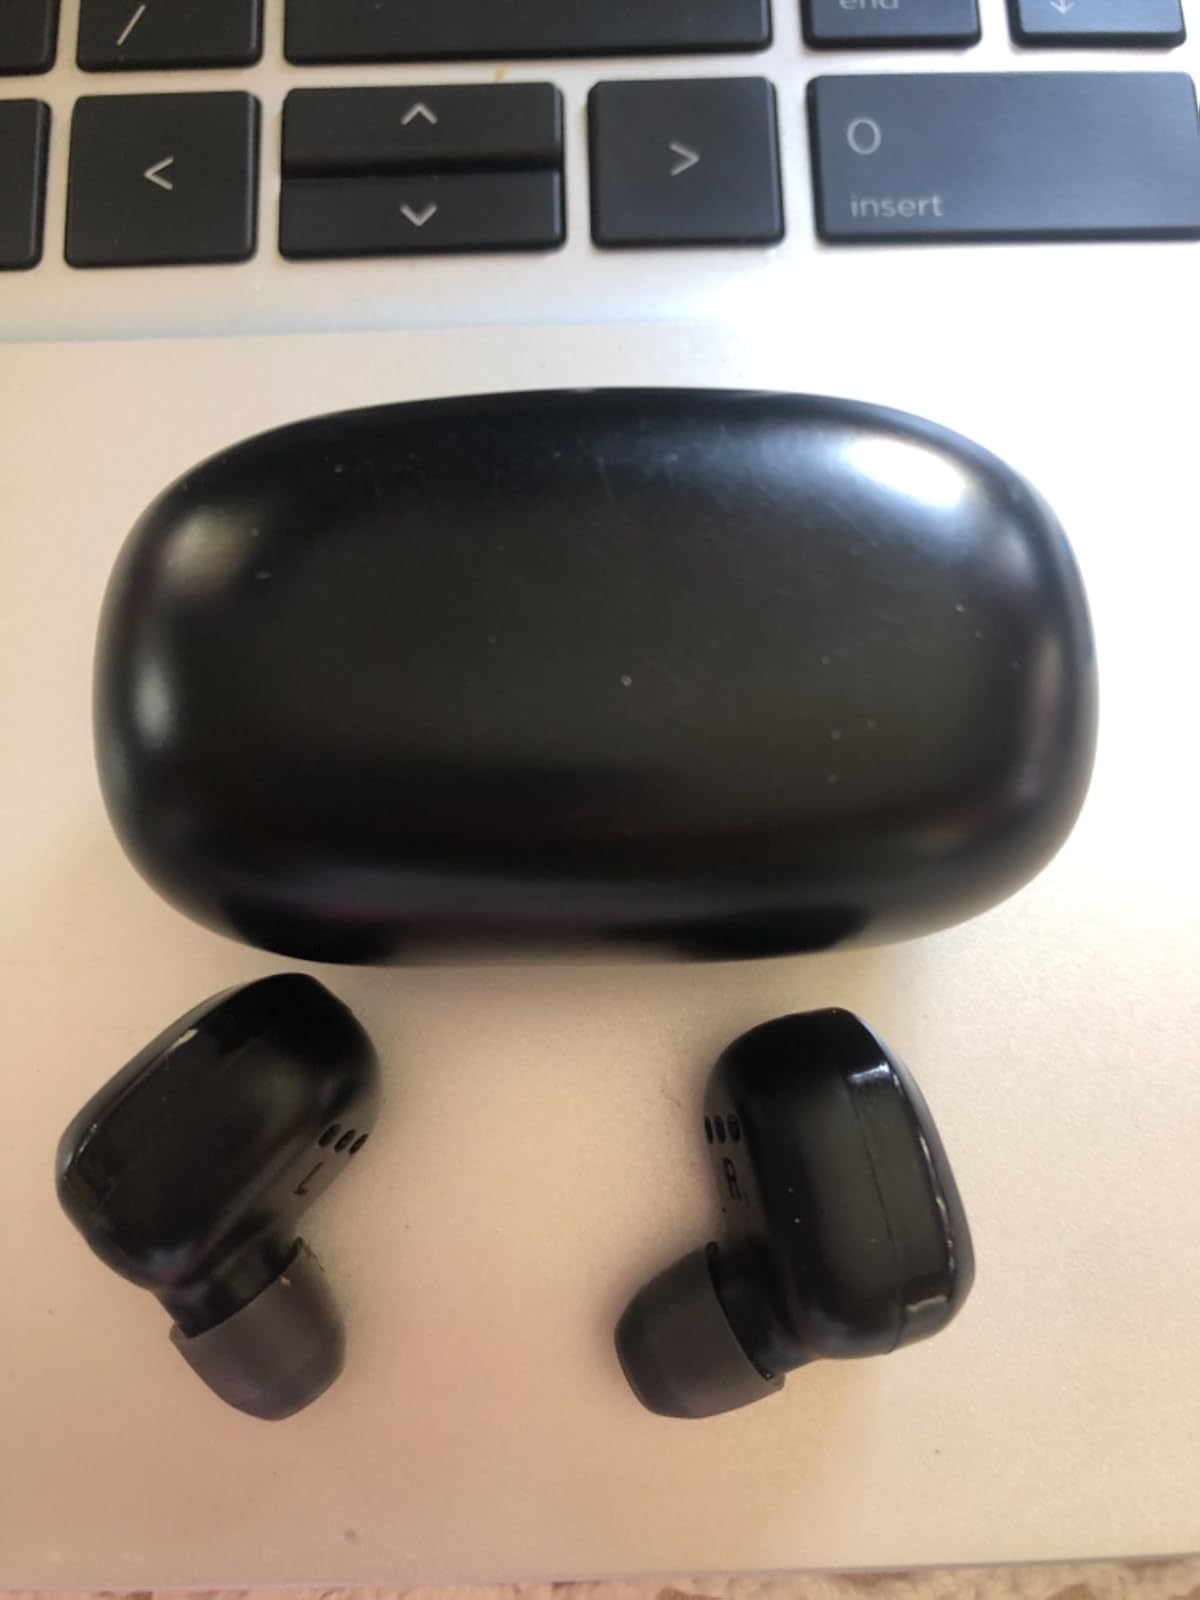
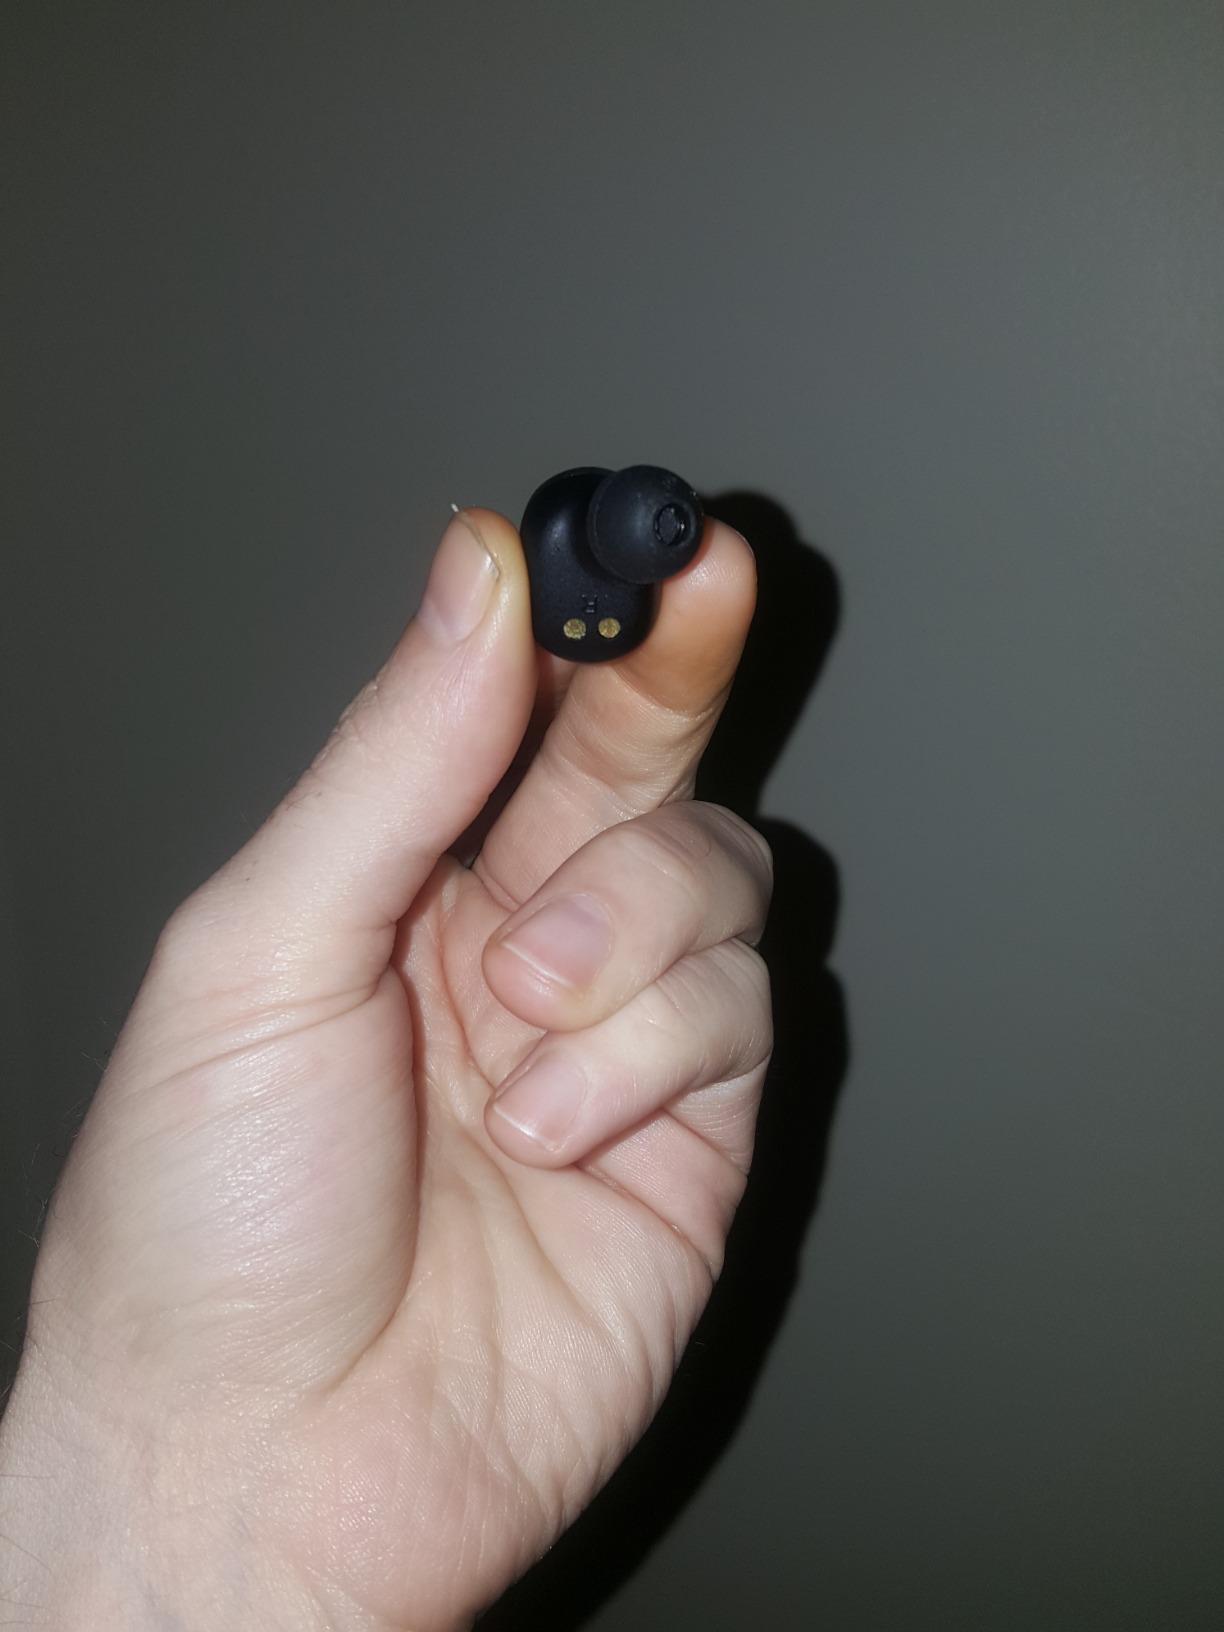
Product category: earbuds
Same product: no